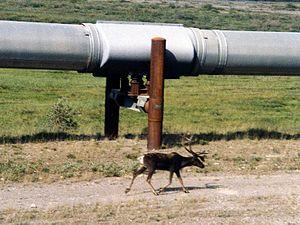
L’oléoduc trans-Alaska relie les champs pétrolifères du nord de l'Alaska à Valdez, port maritime libre de glace d'où le pétrole peut être acheminé pour raffinage. Il traverse tout l'État, du nord au sud, sur 1 288 km. L'oléoduc est exploité par Alyeska Pipeline Service Company, un groupe détenu à 48 % par BP.